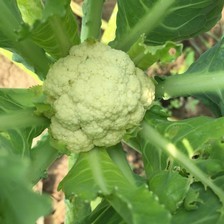
Label: others